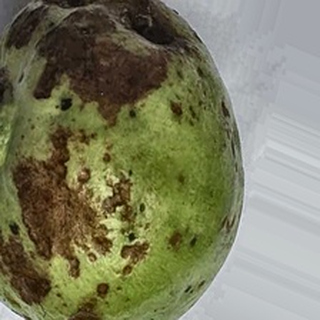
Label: guava_anthracnose